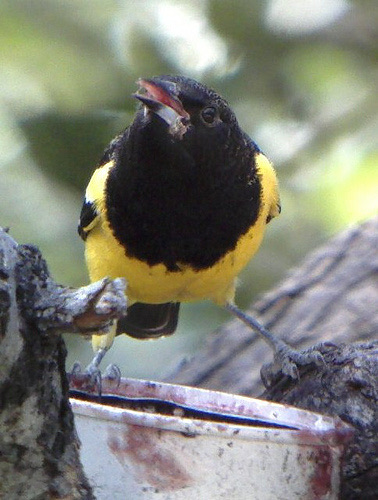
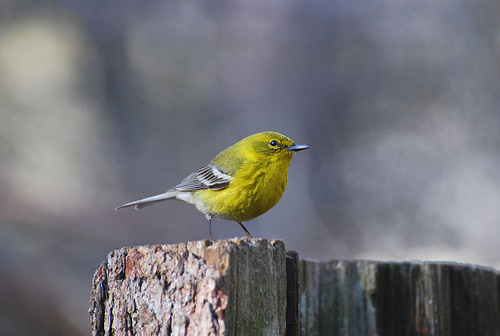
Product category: misc
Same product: yes